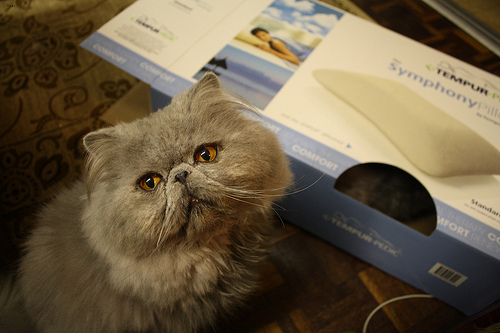
Animal: cat
Breed: persian